Running with Scissors (album)

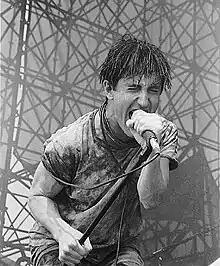
"Running with Scissors" contains several style parodies, such as "Germs", which is a pastiche of industrial rock band Nine Inch Nails' sound.

The album includes "The Weird Al Show Theme", which is the theme song to Yankovic's short-lived television series. "Germs" is a style parody of industrial rock band Nine Inch Nails that tells of the narrator's germophobia. "Your Horoscope for Today" is a style parody of third wave ska, which features Reel Big Fish members Tavis Werts on trumpet and Dan Regan on trombone, and has lyrics about ridiculous horoscopes. Yankovic attributes the lyrics' inspiration to the satirical newspaper "The Onion", and similar comedic horoscopes performed by Gary Owens. After Ophiuchus was touted by some papers as the "13th zodiac sign", Yankovic released new lyrics on his Twitter for the sign. In January 2023 an animated music video was released for the song to promote "The Illustrated Al" graphic novel.